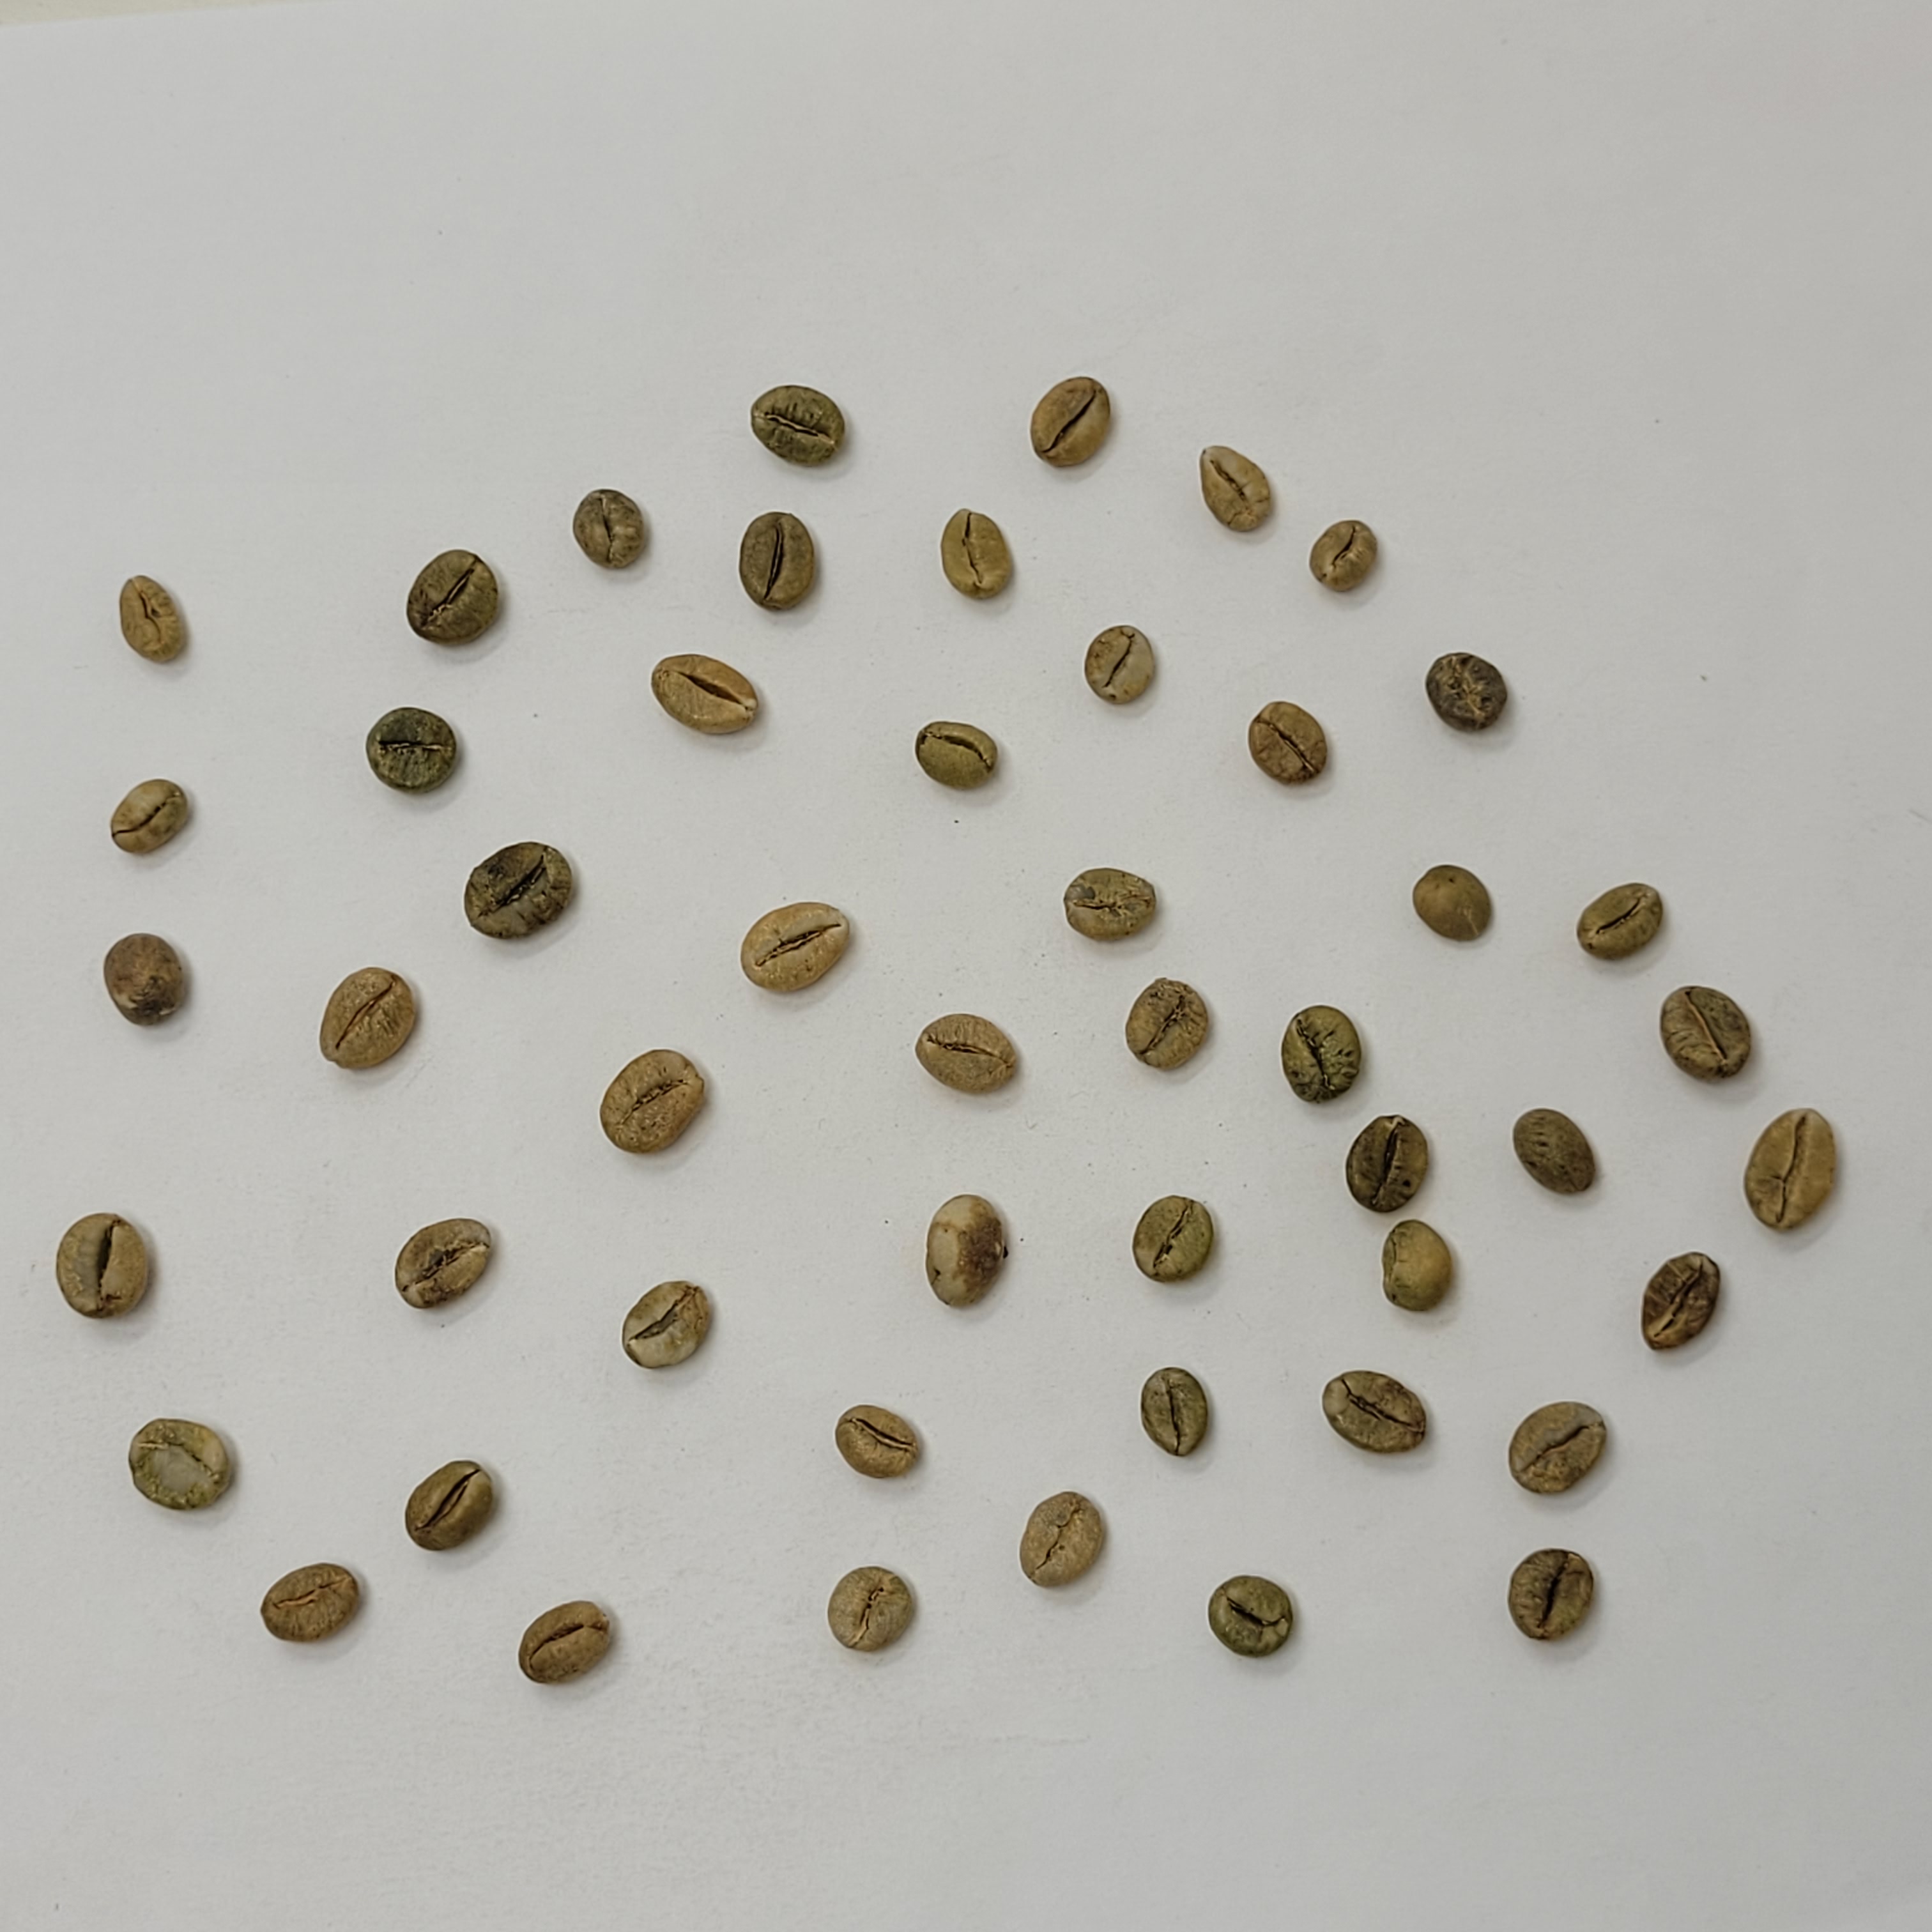
Coffee bean quality grade: Bulk